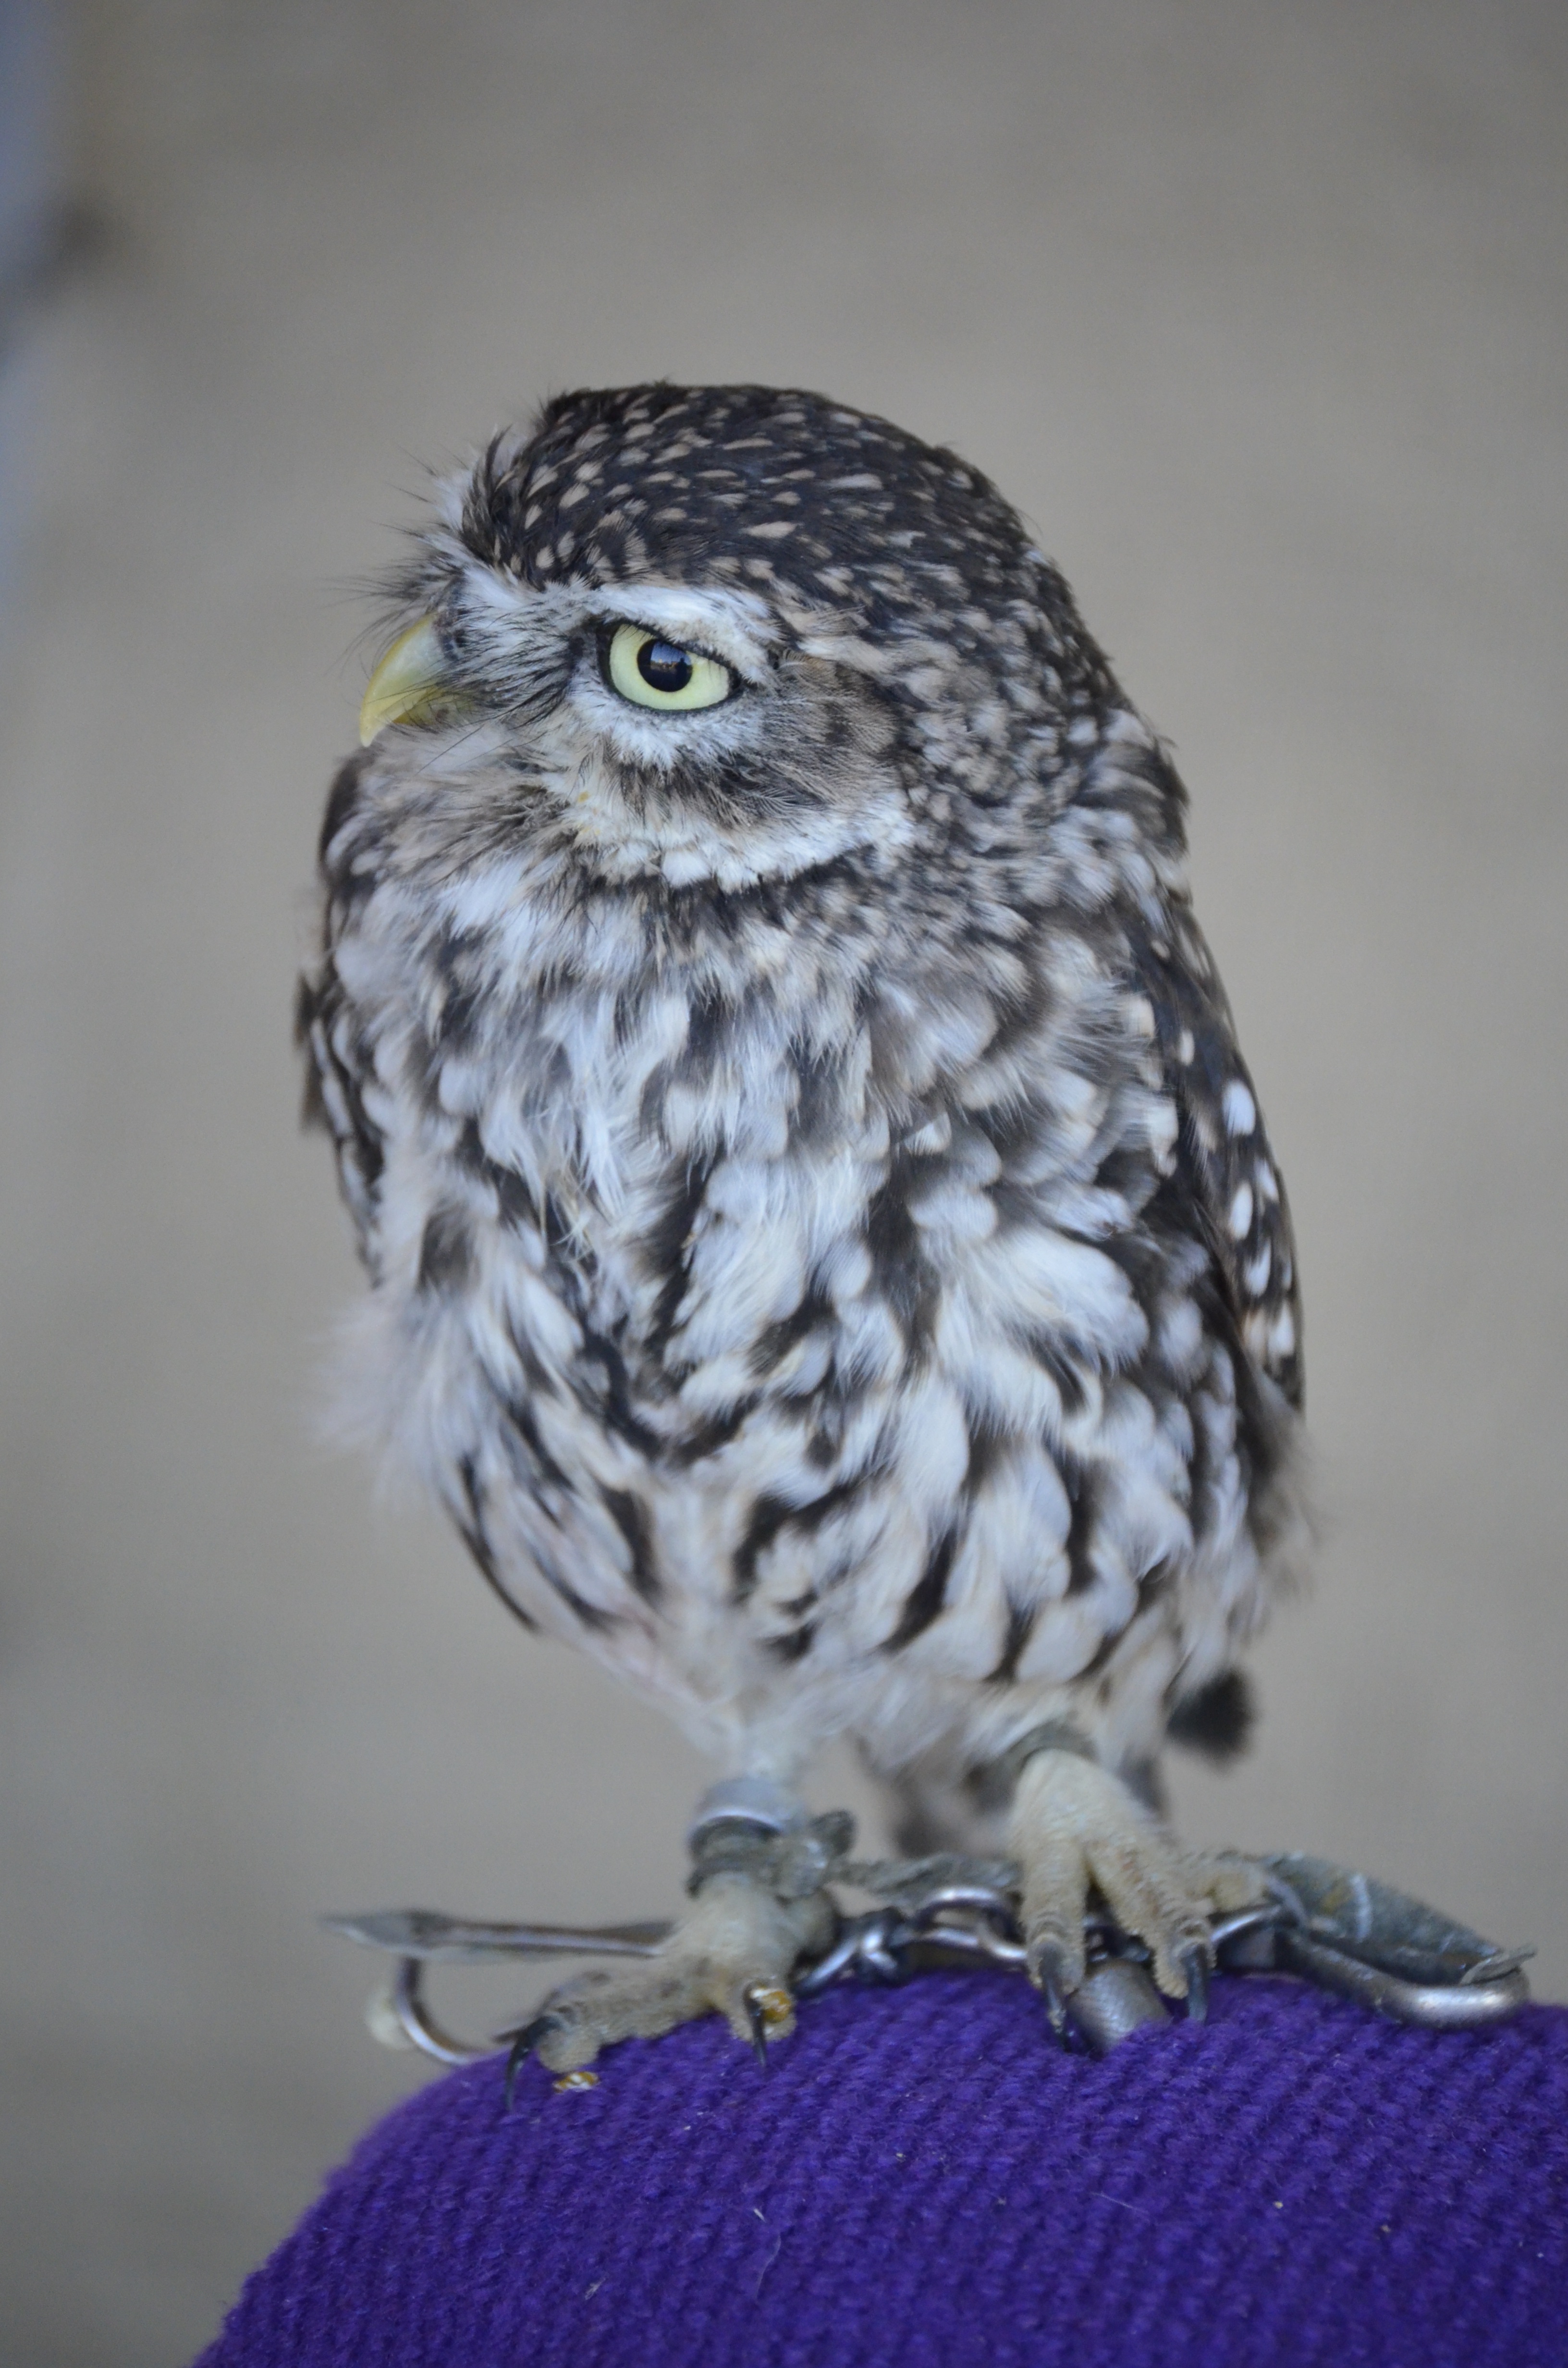
nature, forest, bird, wing, twilight, portrait, beak, brown, close, owl, fauna, plumage, bird of prey, close up, face, eyes, grey, head, vertebrate, bill, falcon, falconry, animal portrait, zwerguhu, accipitriformes, common pet parakeet